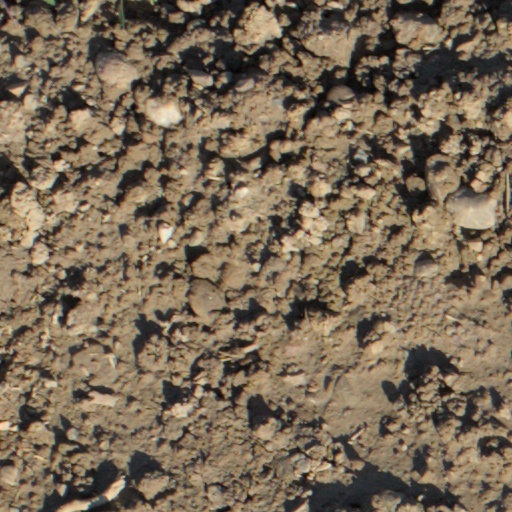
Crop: wheat